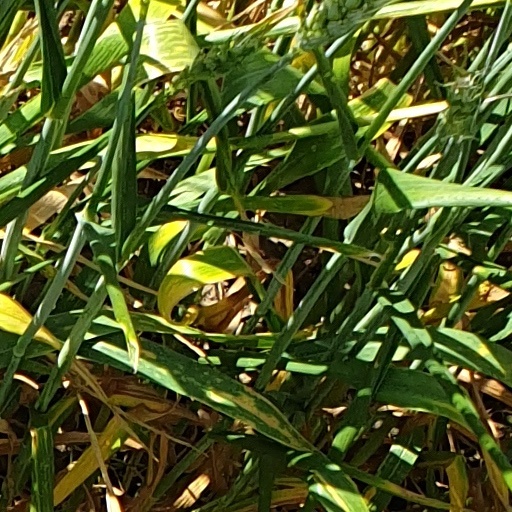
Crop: wheat